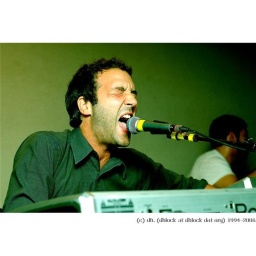
During the rocks off concert on a cruise boat around Manhattan.